Archduchess Margarethe Klementine of Austria

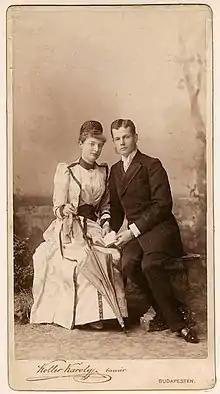
Archduchess Margarethe and her husband Albert

Margarethe Klementine married Albert, 8th Prince of Thurn and Taxis, younger son of Maximilian Anton Lamoral, Hereditary Prince of Thurn and Taxis and his wife Duchess Helene in Bavaria, on 15 July 1890 in Budapest, Austria-Hungary. Margarethe Klementine and Albert had eight children: